Soft dome tweeter

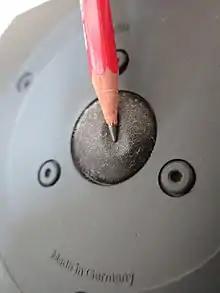
Soft dome tweeters can be indented without taking damage

The soft dome tweeter is a particular type of tweeter invented and patented in 1967 by Bill Hecht, a renowned pioneer in the early days of audio engineering and the founder of Phase Technology.